Hut 6

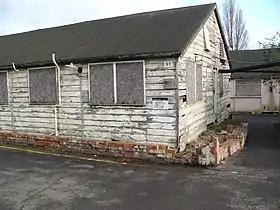
Hut 6 at Bletchley Park in 2004

Hut 6 was a wartime section of the Government Code and Cypher School at Bletchley Park, Buckinghamshire, Britain, tasked with the solution of German Army and Air Force Enigma machine cyphers. Hut 8, by contrast, attacked Naval Enigma. Hut 6 was established at the initiative of Gordon Welchman, and was run initially by Welchman and fellow Cambridge mathematician John Jeffreys.